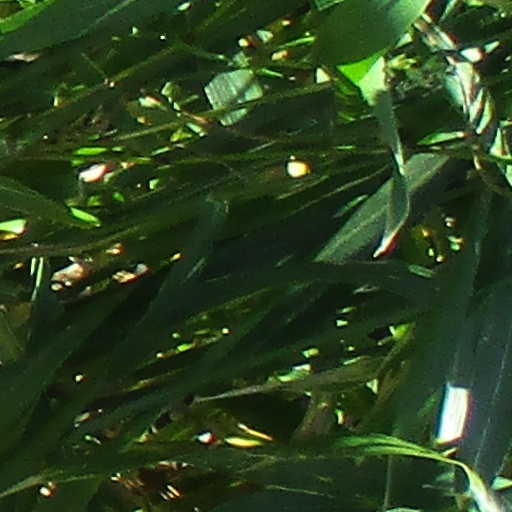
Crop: wheat